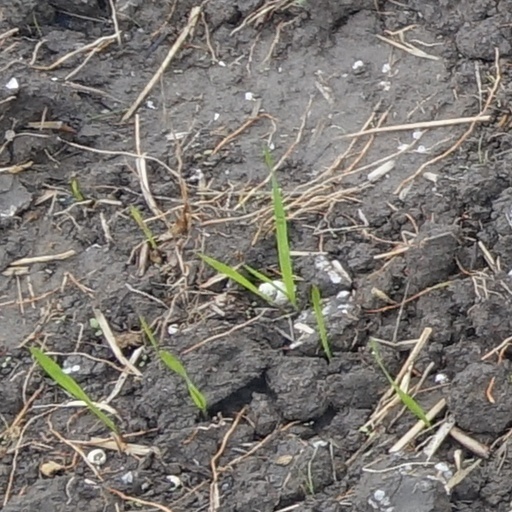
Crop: wheat